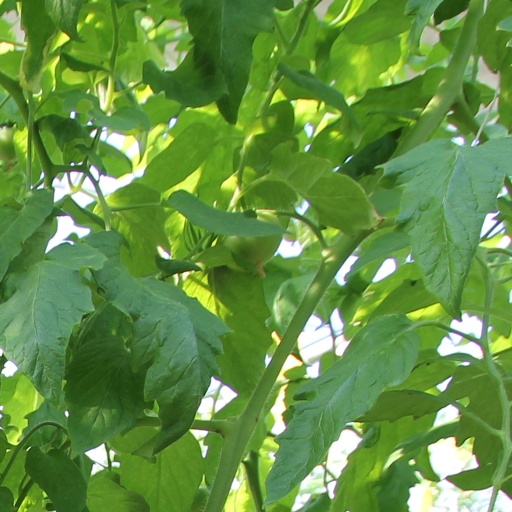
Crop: tomato